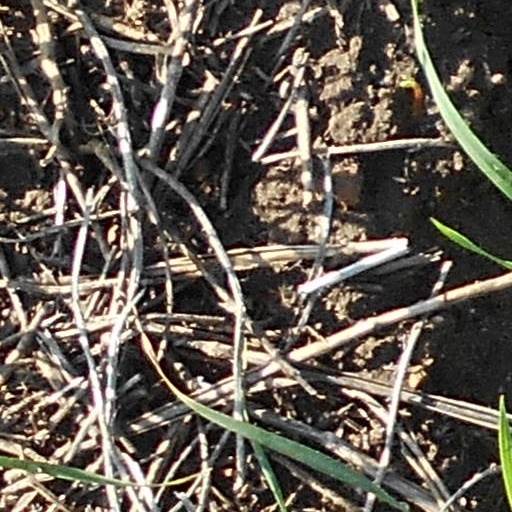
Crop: wheat